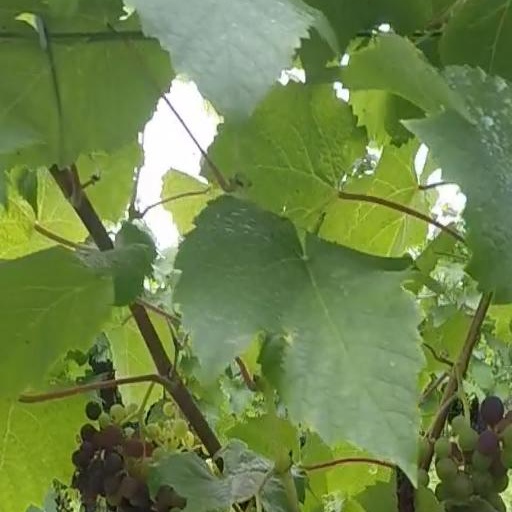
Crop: grape